Germi County

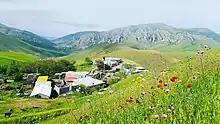
Khan Kandi, Germi village

The city's area is almost 1,725 square kilometers. The altitude varies between 250 meters in the village of Khan Mohammad loo in the northwest, up to 2,200 meters in the southeast, where the Salavat Mountains are located.